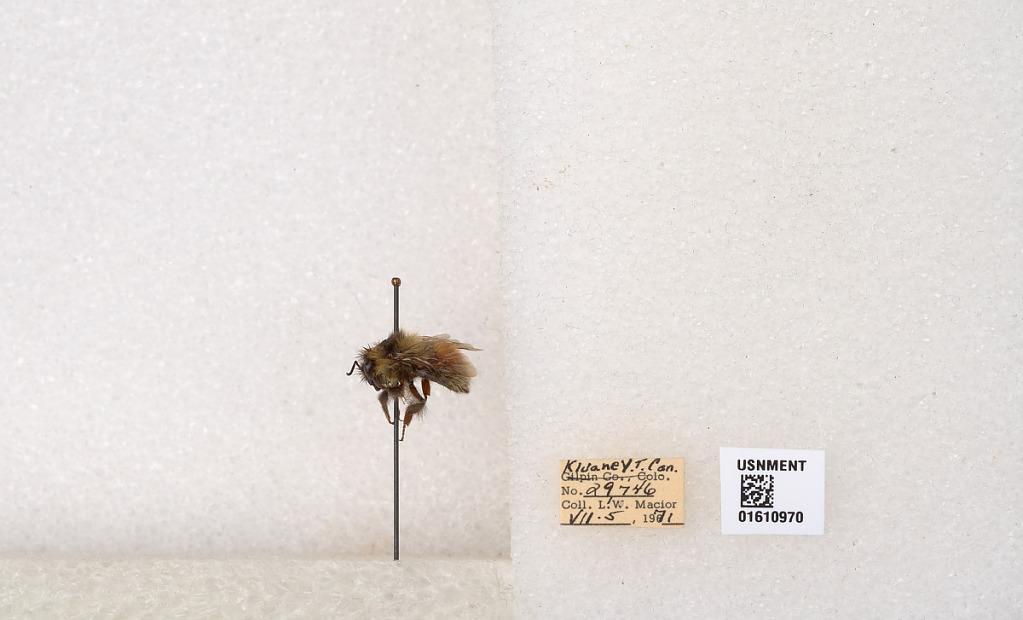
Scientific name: Bombus (Pyrobombus) sylvicola Kirby
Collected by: L. Macior
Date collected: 1971-7-5
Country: Canada
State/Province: Yukon Territory
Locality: Kluane National Park and Reserve
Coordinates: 60.7493, -139.504